Ariel Ortega

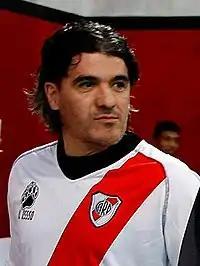
Ortega in 2013

Arnaldo Ariel Ortega (born 4 March 1974) is an Argentine former professional footballer who played as an attacking midfielder. His nickname is "El Burrito" ("The Little Donkey"), thus he is called "Burrito Ortega".